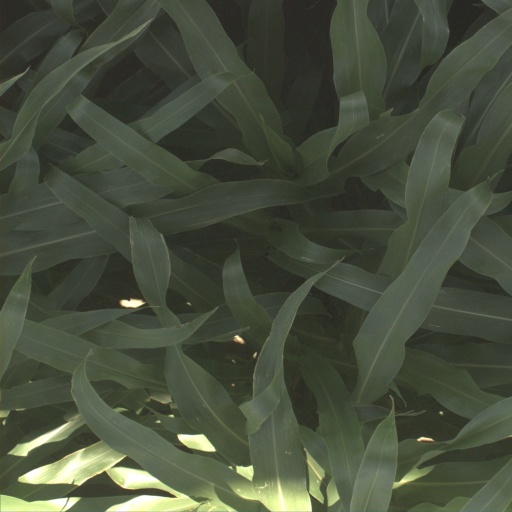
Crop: sorghum